Monastery of Uclés

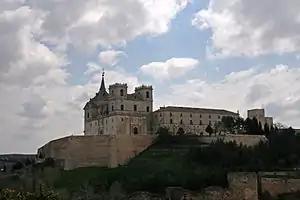
View of the Monasterio de Uclés on top of the hill of El Portillo (from the West).

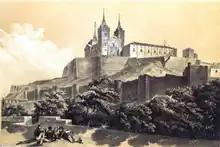
Engraving of Francisco Javier Parcerisa in 1853, shows the spires of the monastery, later lopped due to an 1877 fire and not restored.

The hill on which the monastery now stands was the site of a Celtiberian castro, a Bronze Age fortress used by the native Celts. In 893, Al-Fath ben Musa ben Dhi-l-Num, forced to withdraw from Toledo, made "Uqlish" (Uclés) his home and capital of the region. He had to fortify the town from attack, and built a new fortress in 896. In 1085, following the conquest of Toledo, Uqlīsh was occupied by Christians, who installed a garrison there. In 1108, the battle of Uclés—also known as the battle of Seven Counts—led to the defeat of the Christian army by Tamim ben Yusuf.